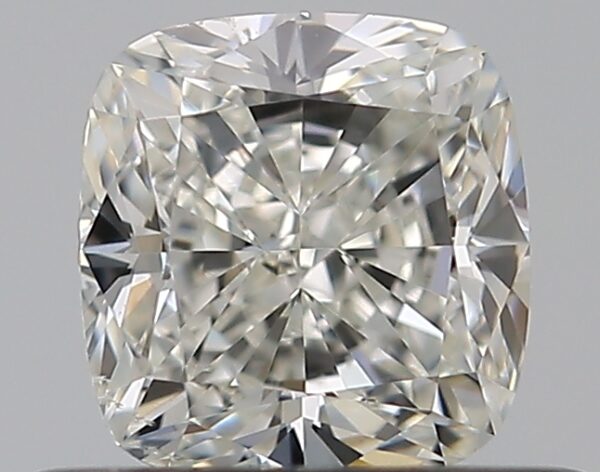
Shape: cushion
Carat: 0.5
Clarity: SI1
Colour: I
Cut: EX
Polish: EX
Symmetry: VG
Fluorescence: F
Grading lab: GIA
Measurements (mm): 4.48 x 4.29 x 2.96